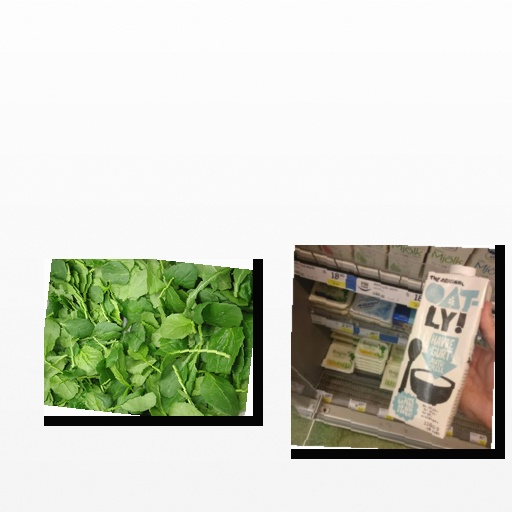
Food items: oatghurt, spinach